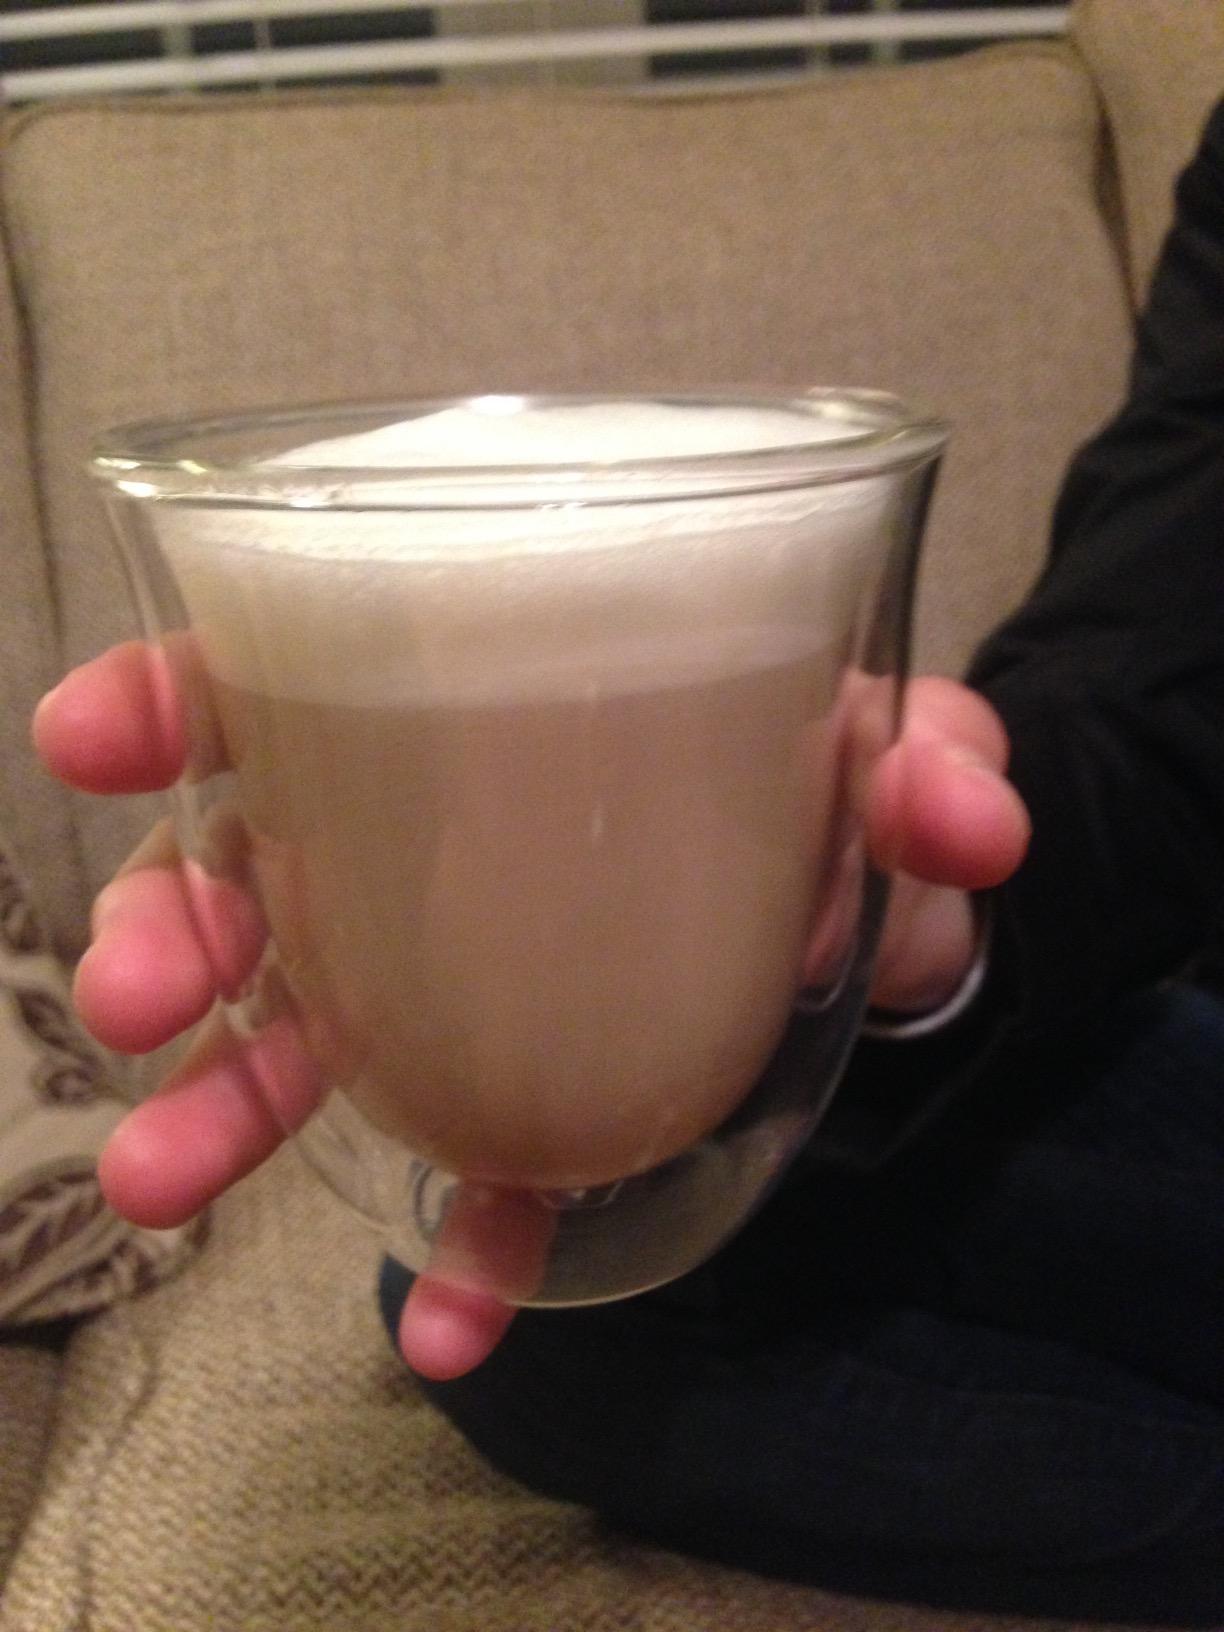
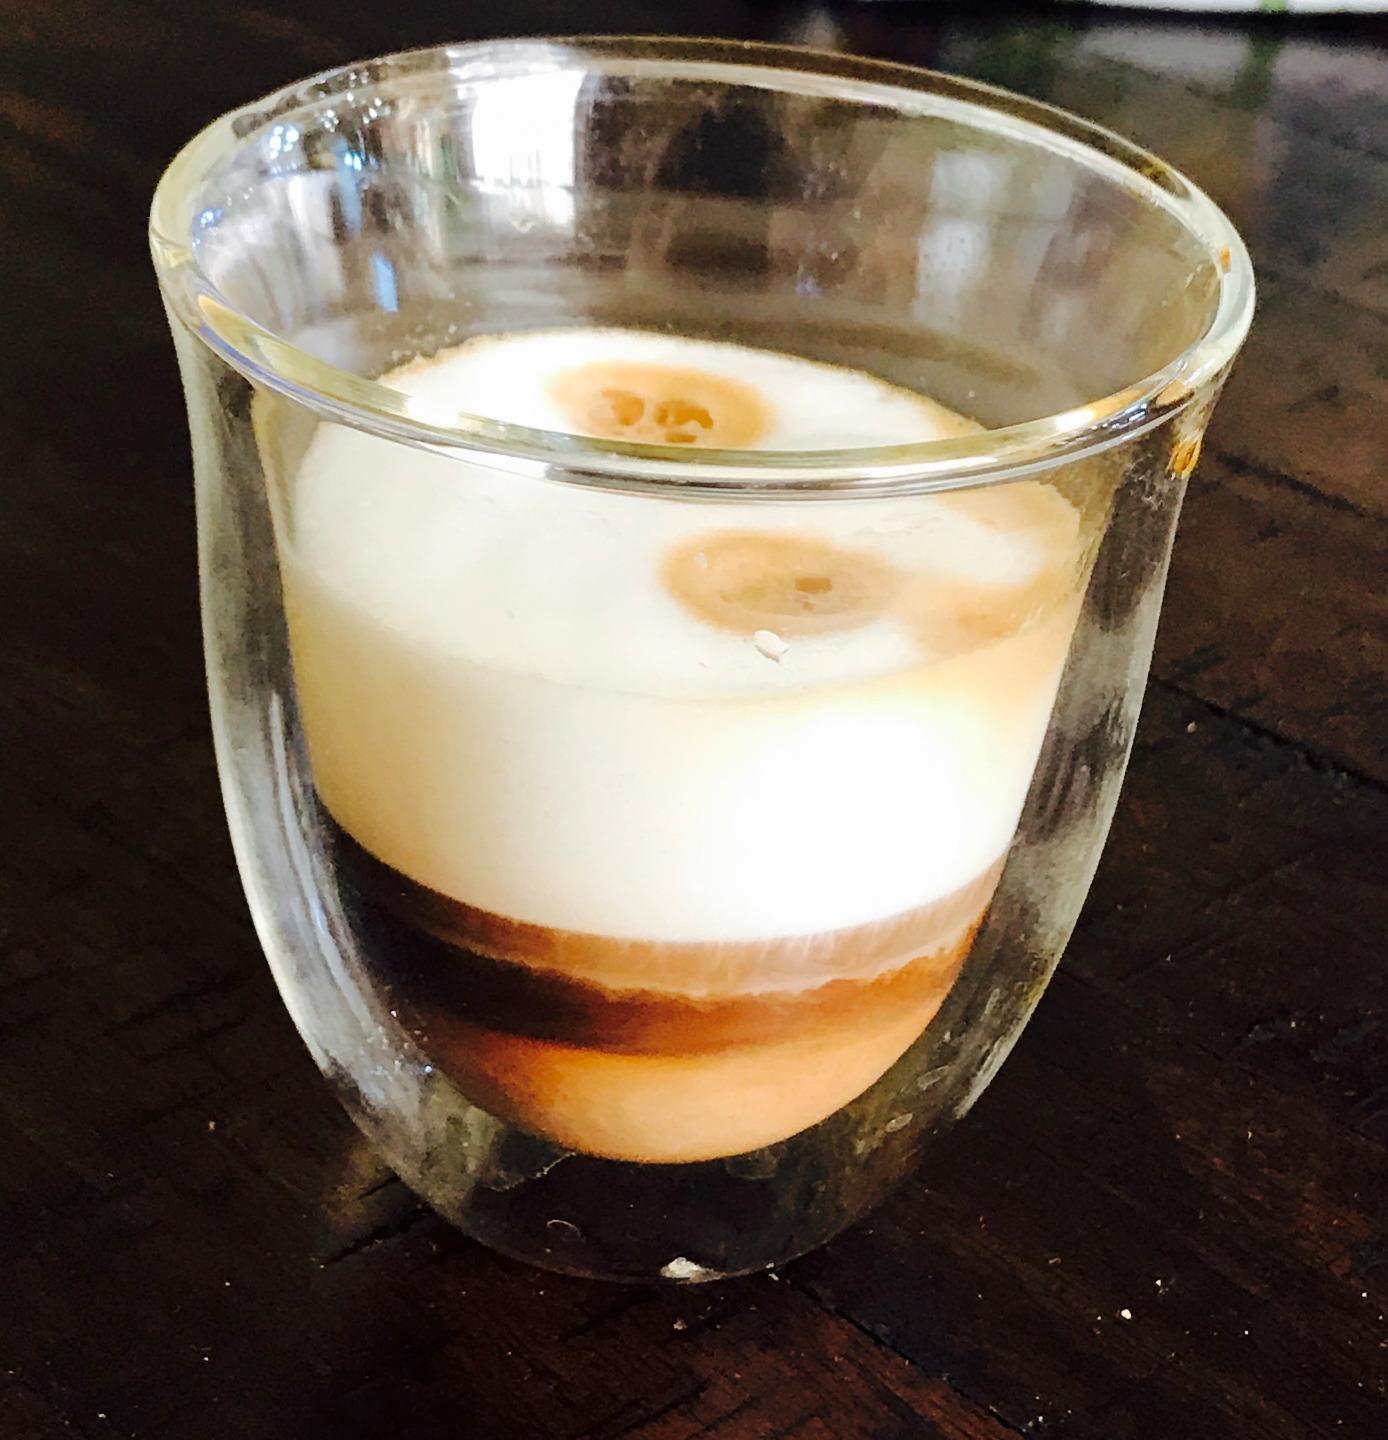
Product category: items_mug
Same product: yes